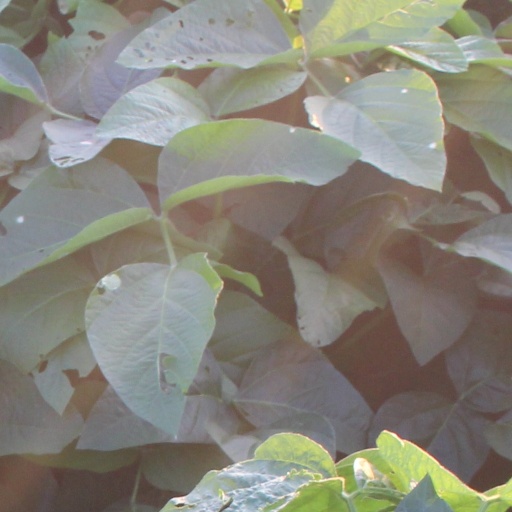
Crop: soybean